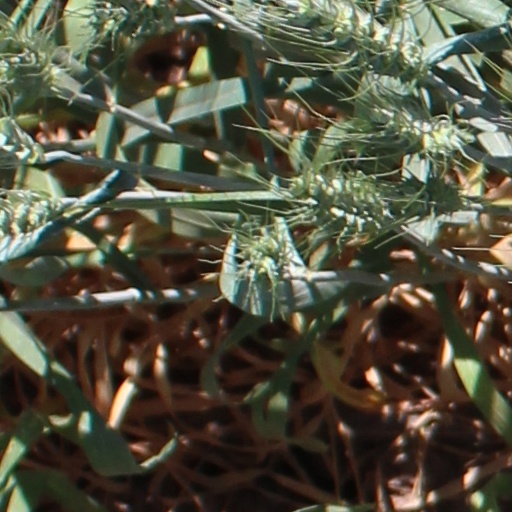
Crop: wheat